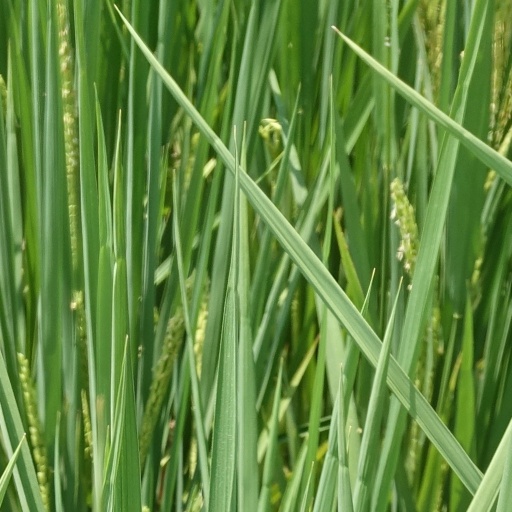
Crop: rice